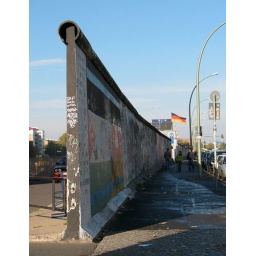
This section of the berlin wall is covered with art! I love it, I took over 50 photos of the street art!